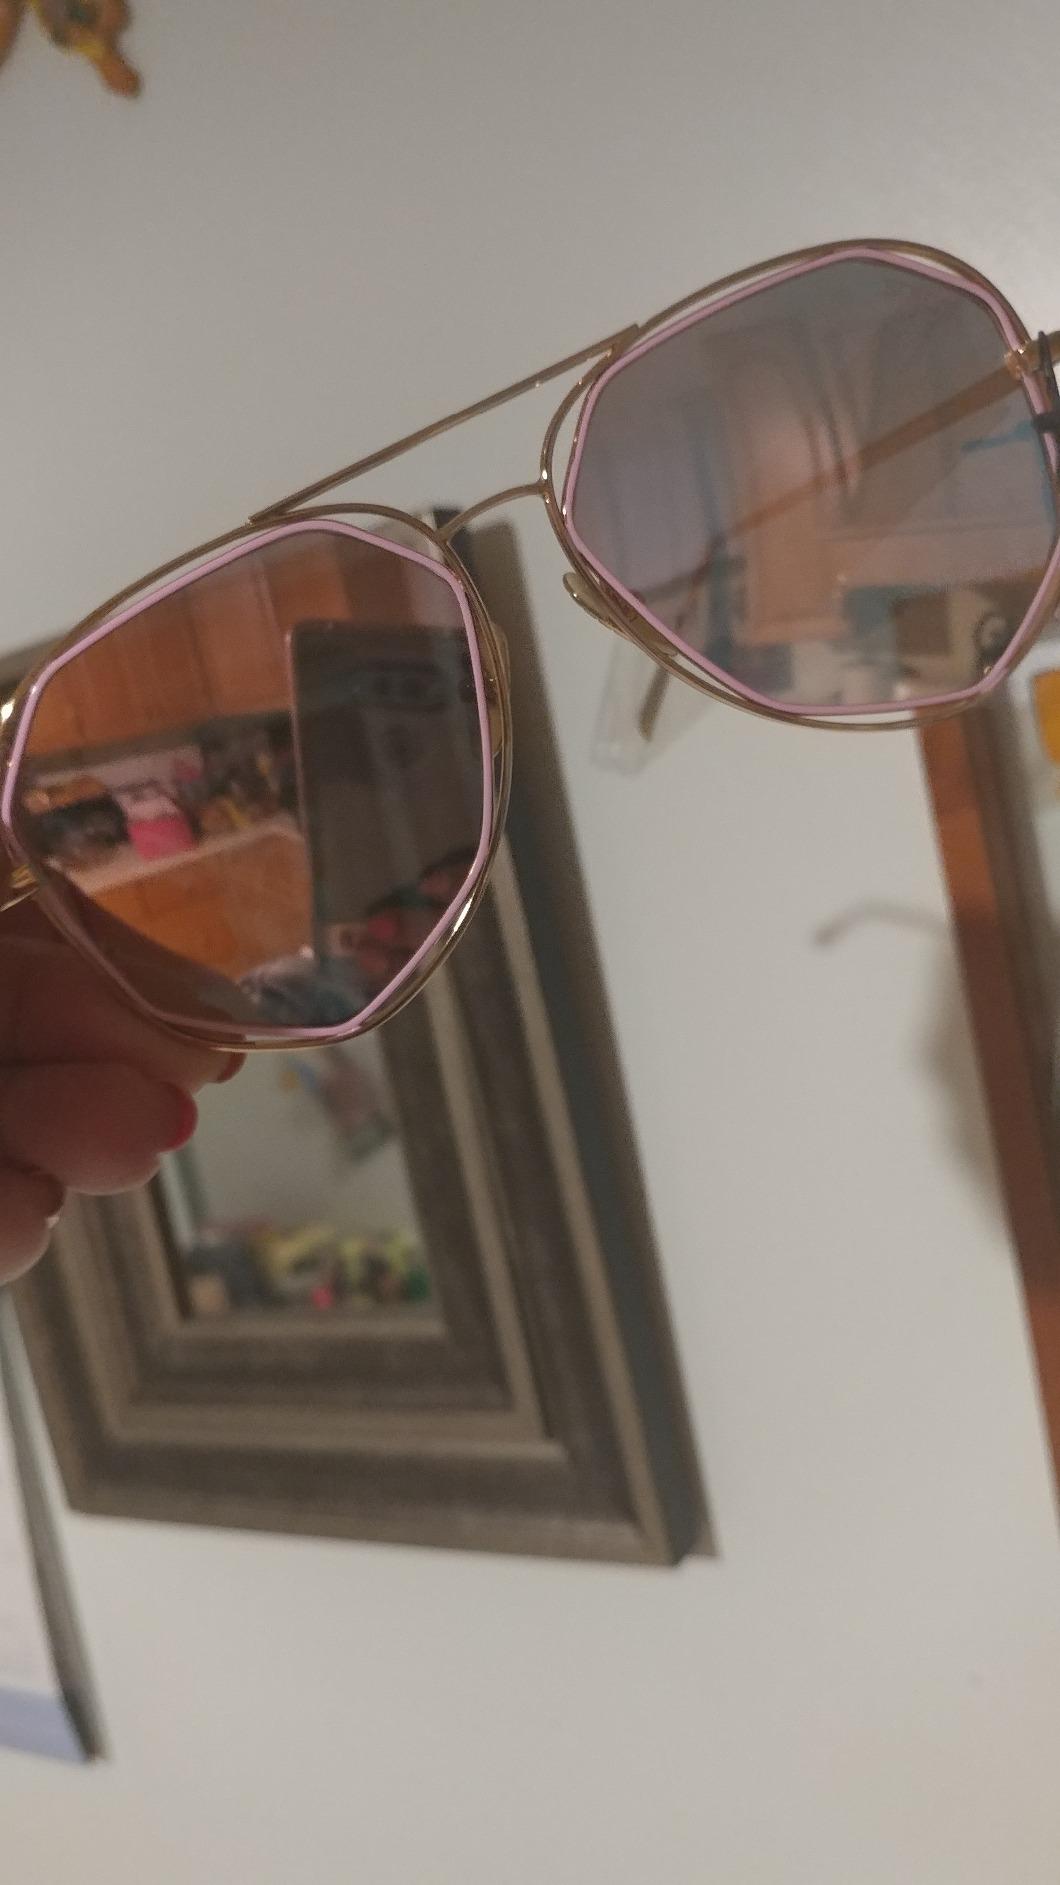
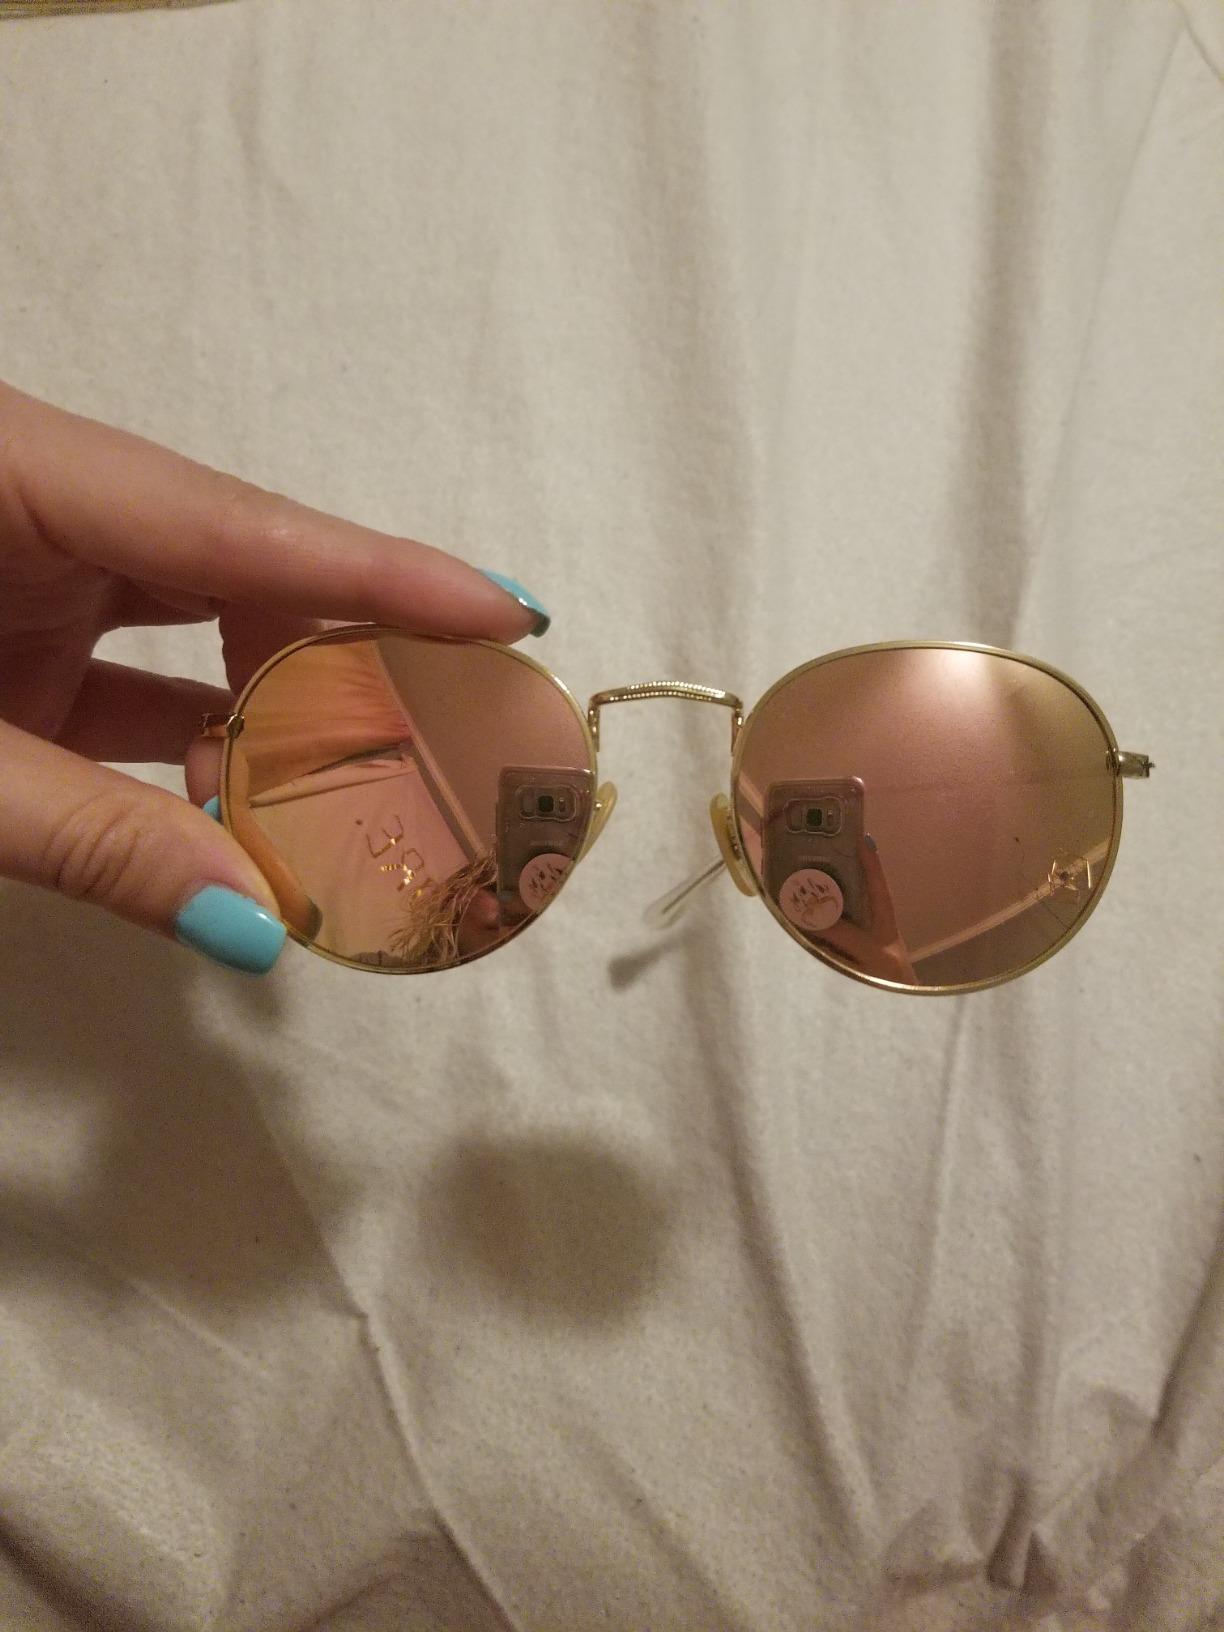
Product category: accessories_sunglasses
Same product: no